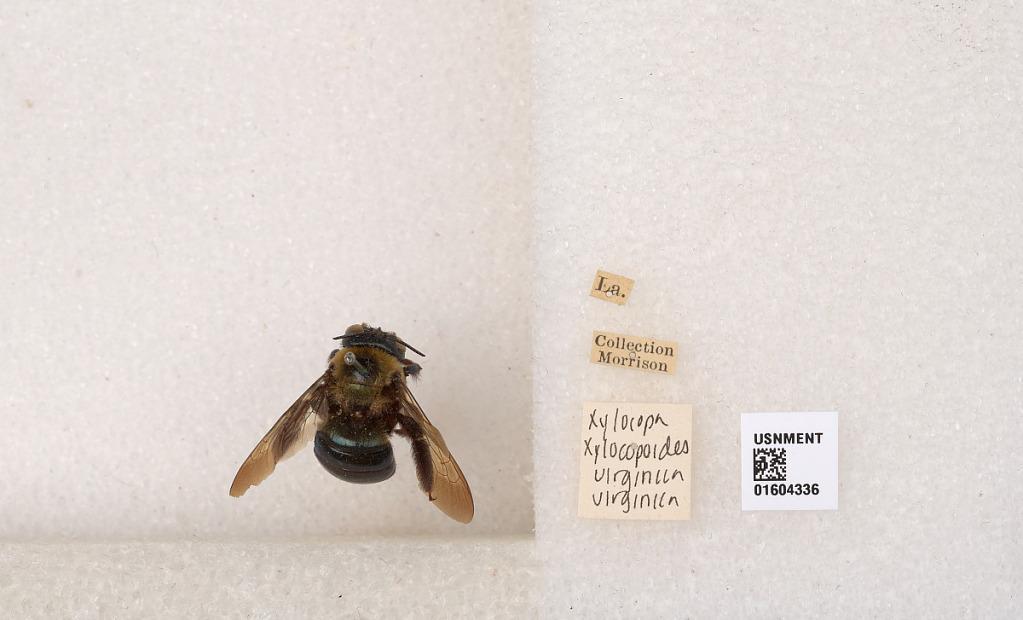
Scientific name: Xylocopa (Xylocopoides) virginica virginica (Linnaeus)